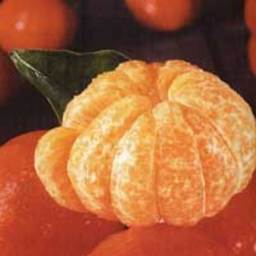
Label: peels